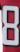
Number: 8